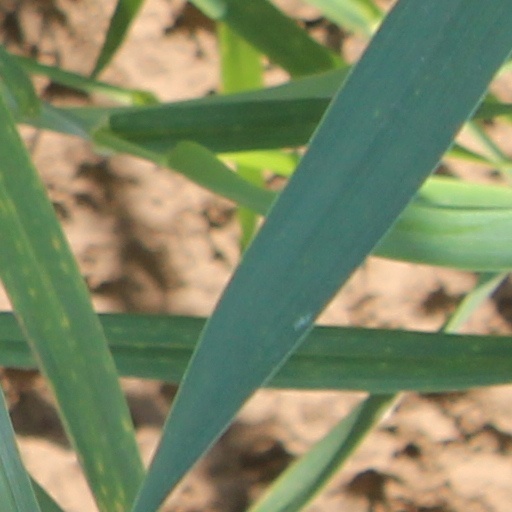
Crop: wheat